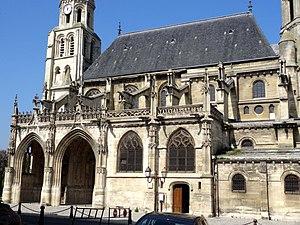
Collégiale Notre-Dame de Poissy - voir titre.
La collégiale Notre-Dame de Poissy est une église catholique paroissiale, située à Poissy, dans les Yvelines, en France. Elle a été fondée par le roi Robert le Pieux autour de 1016, mais de l'église du XIᵉ siècle, seul le clocher-porche occidental subsiste. En effet, la collégiale a été reconstruite à partir du début du XIIᵉ siècle, et notamment entre 1130 et 1160, dans le style roman tardif, puis ultérieurement dans le style gothique primitif, qui se manifeste dans les parties orientales. Le futur Louis IX y fut baptisé, quelques jours après sa naissance à Poissy, le 25 avril 1214. Cet événement fait la célébrité de l'église, et les fonts baptismaux de cette époque y sont toujours conservés. Sous tout l'Ancien Régime, un chapitre de chanoines a son siège dans l'église, et assure longtemps le service paroissial. Il est dissous à la Révolution, et l'église est fermée au culte, pour n'ouvrir de nouveau qu'en 1802. L'appellation de collégiale n'est désormais plus qu'une référence au passé. Au début du XIXᵉ siècle, l'église tombe en ruine, et sa restauration par les architectes municipaux n'est pas un succès.